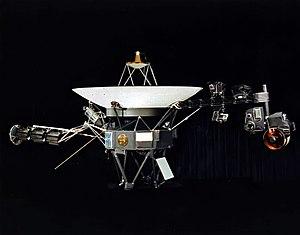
Vieille de plusieurs milliers d'années d'histoire, l’astronomie est probablement une des plus anciennes des sciences naturelles, ses origines remontant au-delà de l'Antiquité, dans les pratiques religieuses préhistoriques.
Ganymède, de nom international Jupiter III Ganymede, est un satellite naturel de Jupiter. Sur l'échelle des distances au centre de Jupiter, il s'agit du septième satellite naturel connu de la planète et du troisième satellite galiléen. Terminant une orbite en approximativement sept jours terrestres, il participe à une résonance orbitale dite de Laplace, de type 1:2:4, avec Europe et Io. Avec son diamètre de 5 268 kilomètres, dépassant de 8 % celui de la planète Mercure et de 2 % celui de Titan, la plus grande lune de Saturne, Ganymède est le plus gros satellite naturel de Jupiter mais également le plus gros de tout le Système solaire. Étant constitué en quantités à peu près égales de roches silicatées et de glace d'eau, sa masse n'est que 45 % de celle de Mercure, mais reste la plus importante de tous les satellites planétaires du Système solaire, atteignant 2,02 fois celle de la Lune.
Voyager 2 est l'une des deux sondes spatiales du programme Voyager. Son lancement a eu lieu le 20 août 1977. Comme Voyager 1, elle a été conçue et réalisée au Jet Propulsion Laboratory près de Pasadena en Californie. Techniquement identique à Voyager 1, Voyager 2 a été lancée sur une trajectoire plus lente et plus courbée, ce qui a permis de la maintenir dans le plan de l'écliptique. Ainsi, elle a pu être dirigée vers Uranus puis Neptune en utilisant l'assistance gravitationnelle lors des survols de Saturne en 1981 et d'Uranus en 1986. En raison de la trajectoire choisie, Voyager 2 n'a pas pu se rapprocher autant que Voyager 1 de Titan, le plus grand satellite de Saturne. Cependant, c'est aujourd'hui le seul engin spatial à s'être approché d'Uranus et de Neptune et à les avoir survolées. La configuration particulière des quatre planètes géantes qui a rendu leur survol possible ne se reproduit que tous les 176 ans.
Le 5 mars est le 64ᵉ jour de l'année du calendrier grégorien, le 65ᵉ en cas d'année bissextile. Il reste 301 jours avant la fin de l'année.
Io est un des satellites naturels de Jupiter et plus spécifiquement l'une des quatre lunes galiléennes, la plus proche de la planète. Io fait le tour de Jupiter en à peu près 40 heures. Io est le quatrième plus grand satellite du Système solaire. Observée en 1610 par Galilée, elle porte le nom d'Io, conquête amoureuse de Zeus persécutée par l'épouse de ce dernier, Héra — dont elle avait été prêtresse. Son nom lui fut donné par l'astronome allemand Simon Marius qui affirmait l'avoir découverte avant Galilée.
Voyager 1 est l'une des deux sondes spatiales jumelles du programme spatial Voyager de la NASA destinées à l'étude des planètes externes du Système solaire qui n'avaient jusque-là été observées qu'au moyen de télescopes situés sur Terre, notamment les systèmes de Jupiter et de Saturne. Son lancement a eu lieu le 5 septembre 1977.